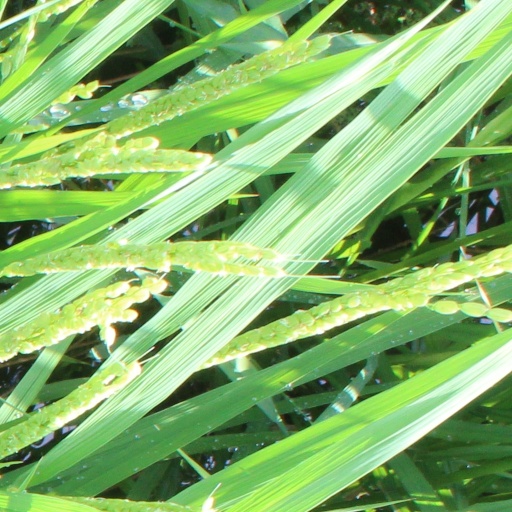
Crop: rice